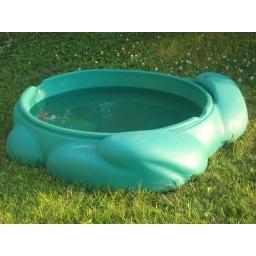
Charlie keeps turning his water dish over so I thought Charlie keeps turning his water dish over so I thought of washing out the sand box and using that!